Dominika Cibulková career statistics

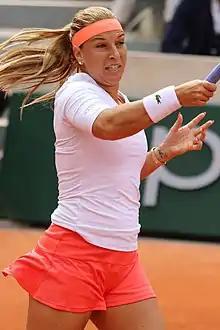

"Only main-draw results in WTA Tour, Grand Slam tournaments, Billie Jean King Cup (Fed Cup), Hopman Cup and Olympic Games are included in win–loss records."